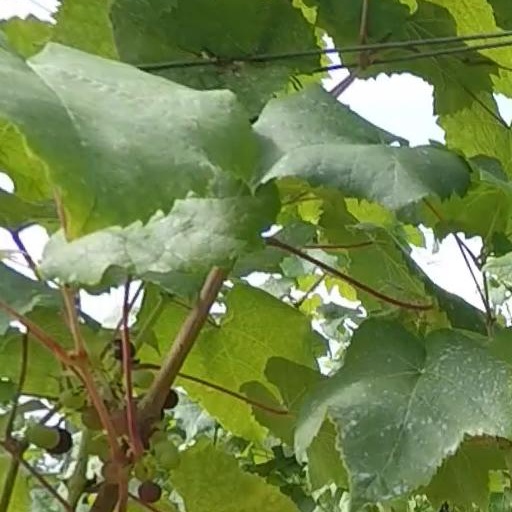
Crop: grape